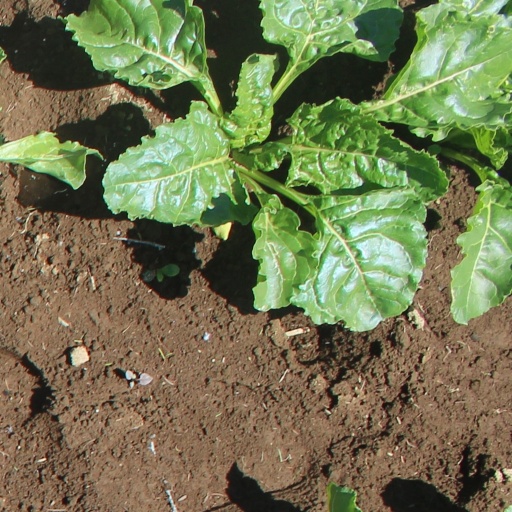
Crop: sugar beet